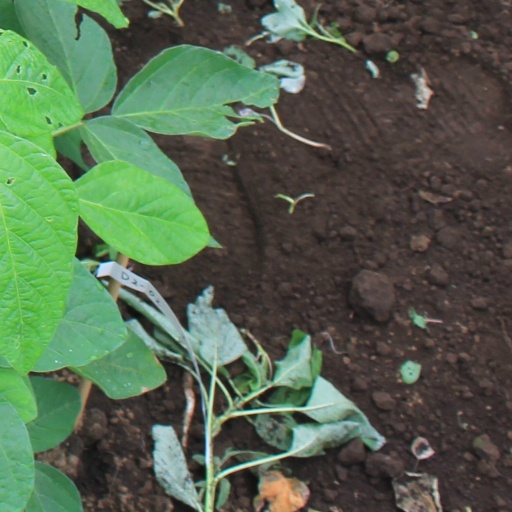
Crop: soybean